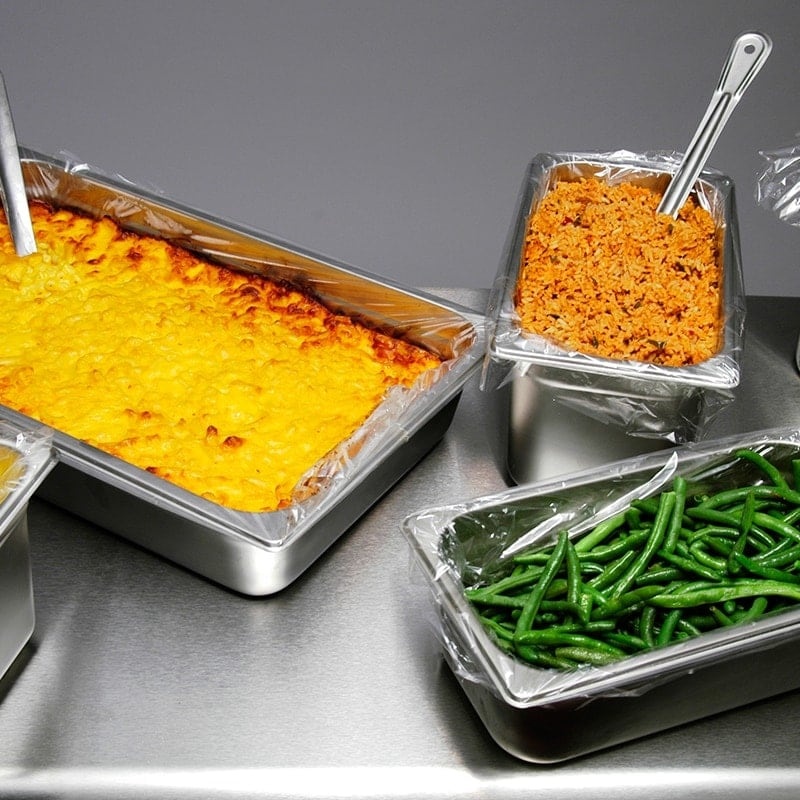
18" X 20" Value Plus Poly Pan Liner - 9 & 11 Quart Round Pans
Value Plus Poly Pan Liners are made from an exclusive PTL material that gives great performance at a fraction of the cost of Nylon pan liners. Use Value Plus Poly Pan Liners to protect oven baking and roasting pans, steam table serving pans and cooking pots and more to make clean up a breeze. Using these popular pan liners is a great way to save on labor/clean up of cooking pans in busy kitchens. They also preserve the life of pans by acting as a physical barrier to sticky and baked-on residue and thus avoiding the repetitive scrubbing that reduces the life of the pan. The liner bags are designed to withstand temperatures from +400 degrees F to -100 degrees F, so they can be used for short term food storage as well.Fits 9 & 11 Quart Round Pans (11" Diameter X 8 13/16" Deep)Save money by reducing amount of labor required for clean up in busy kitchensValue Plus Poly Pan Liners cost significantly less than Poly Nylon Pan LinersUniversal is the exclusive U.S. manufacturer for PTL Pan Liner materialTemperature range is from -100°F to 400°FThinner gauge provides better flexibility
Brand: Universal Plastic
Category: Home & Garden > Kitchen & Dining > Kitchen Tools & Utensils > Oven Bags